Second Battle of Donetsk Airport

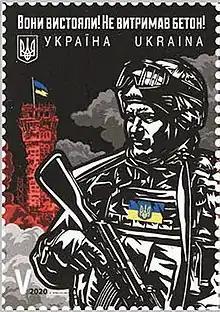
A 2020 stamp of Ukraine dedicated to the fifth anniversary of the battle. It reads: "They withstood [the attacks]!! Concrete didn't!!"

Government forces attacked the DPR-controlled old terminal building on 12 January, but this attack was repelled by DPR forces. On the following day, the leader of the OSCE Special Monitoring Mission to Ukraine in Ukraine said that the situation at the airport had "significantly deteriorated". According to a Ukrainian government official, Ukrainian forces defending the airport were issued an ultimatum by DPR authorities that said that if they did not withdraw from the airport by 17:00 local time, they would "face destruction". Ukrainian forces did not withdraw, leading to heavy shelling by DPR forces. This shelling caused the strategic air traffic control tower to collapse. At the time of the collapse of the tower, DPR forces were within of the new terminal building. One Ukrainian soldier said that the DPR shelling was "sweeping through the terminal", and that DPR forces would "simply destroy" the remaining government troops without support. Ukrainian forces were later able to slow the DPR attack with artillery fire of their own.